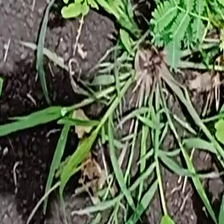
Weed species: Digitaria_SP_(Digitaria Sanguinalis )